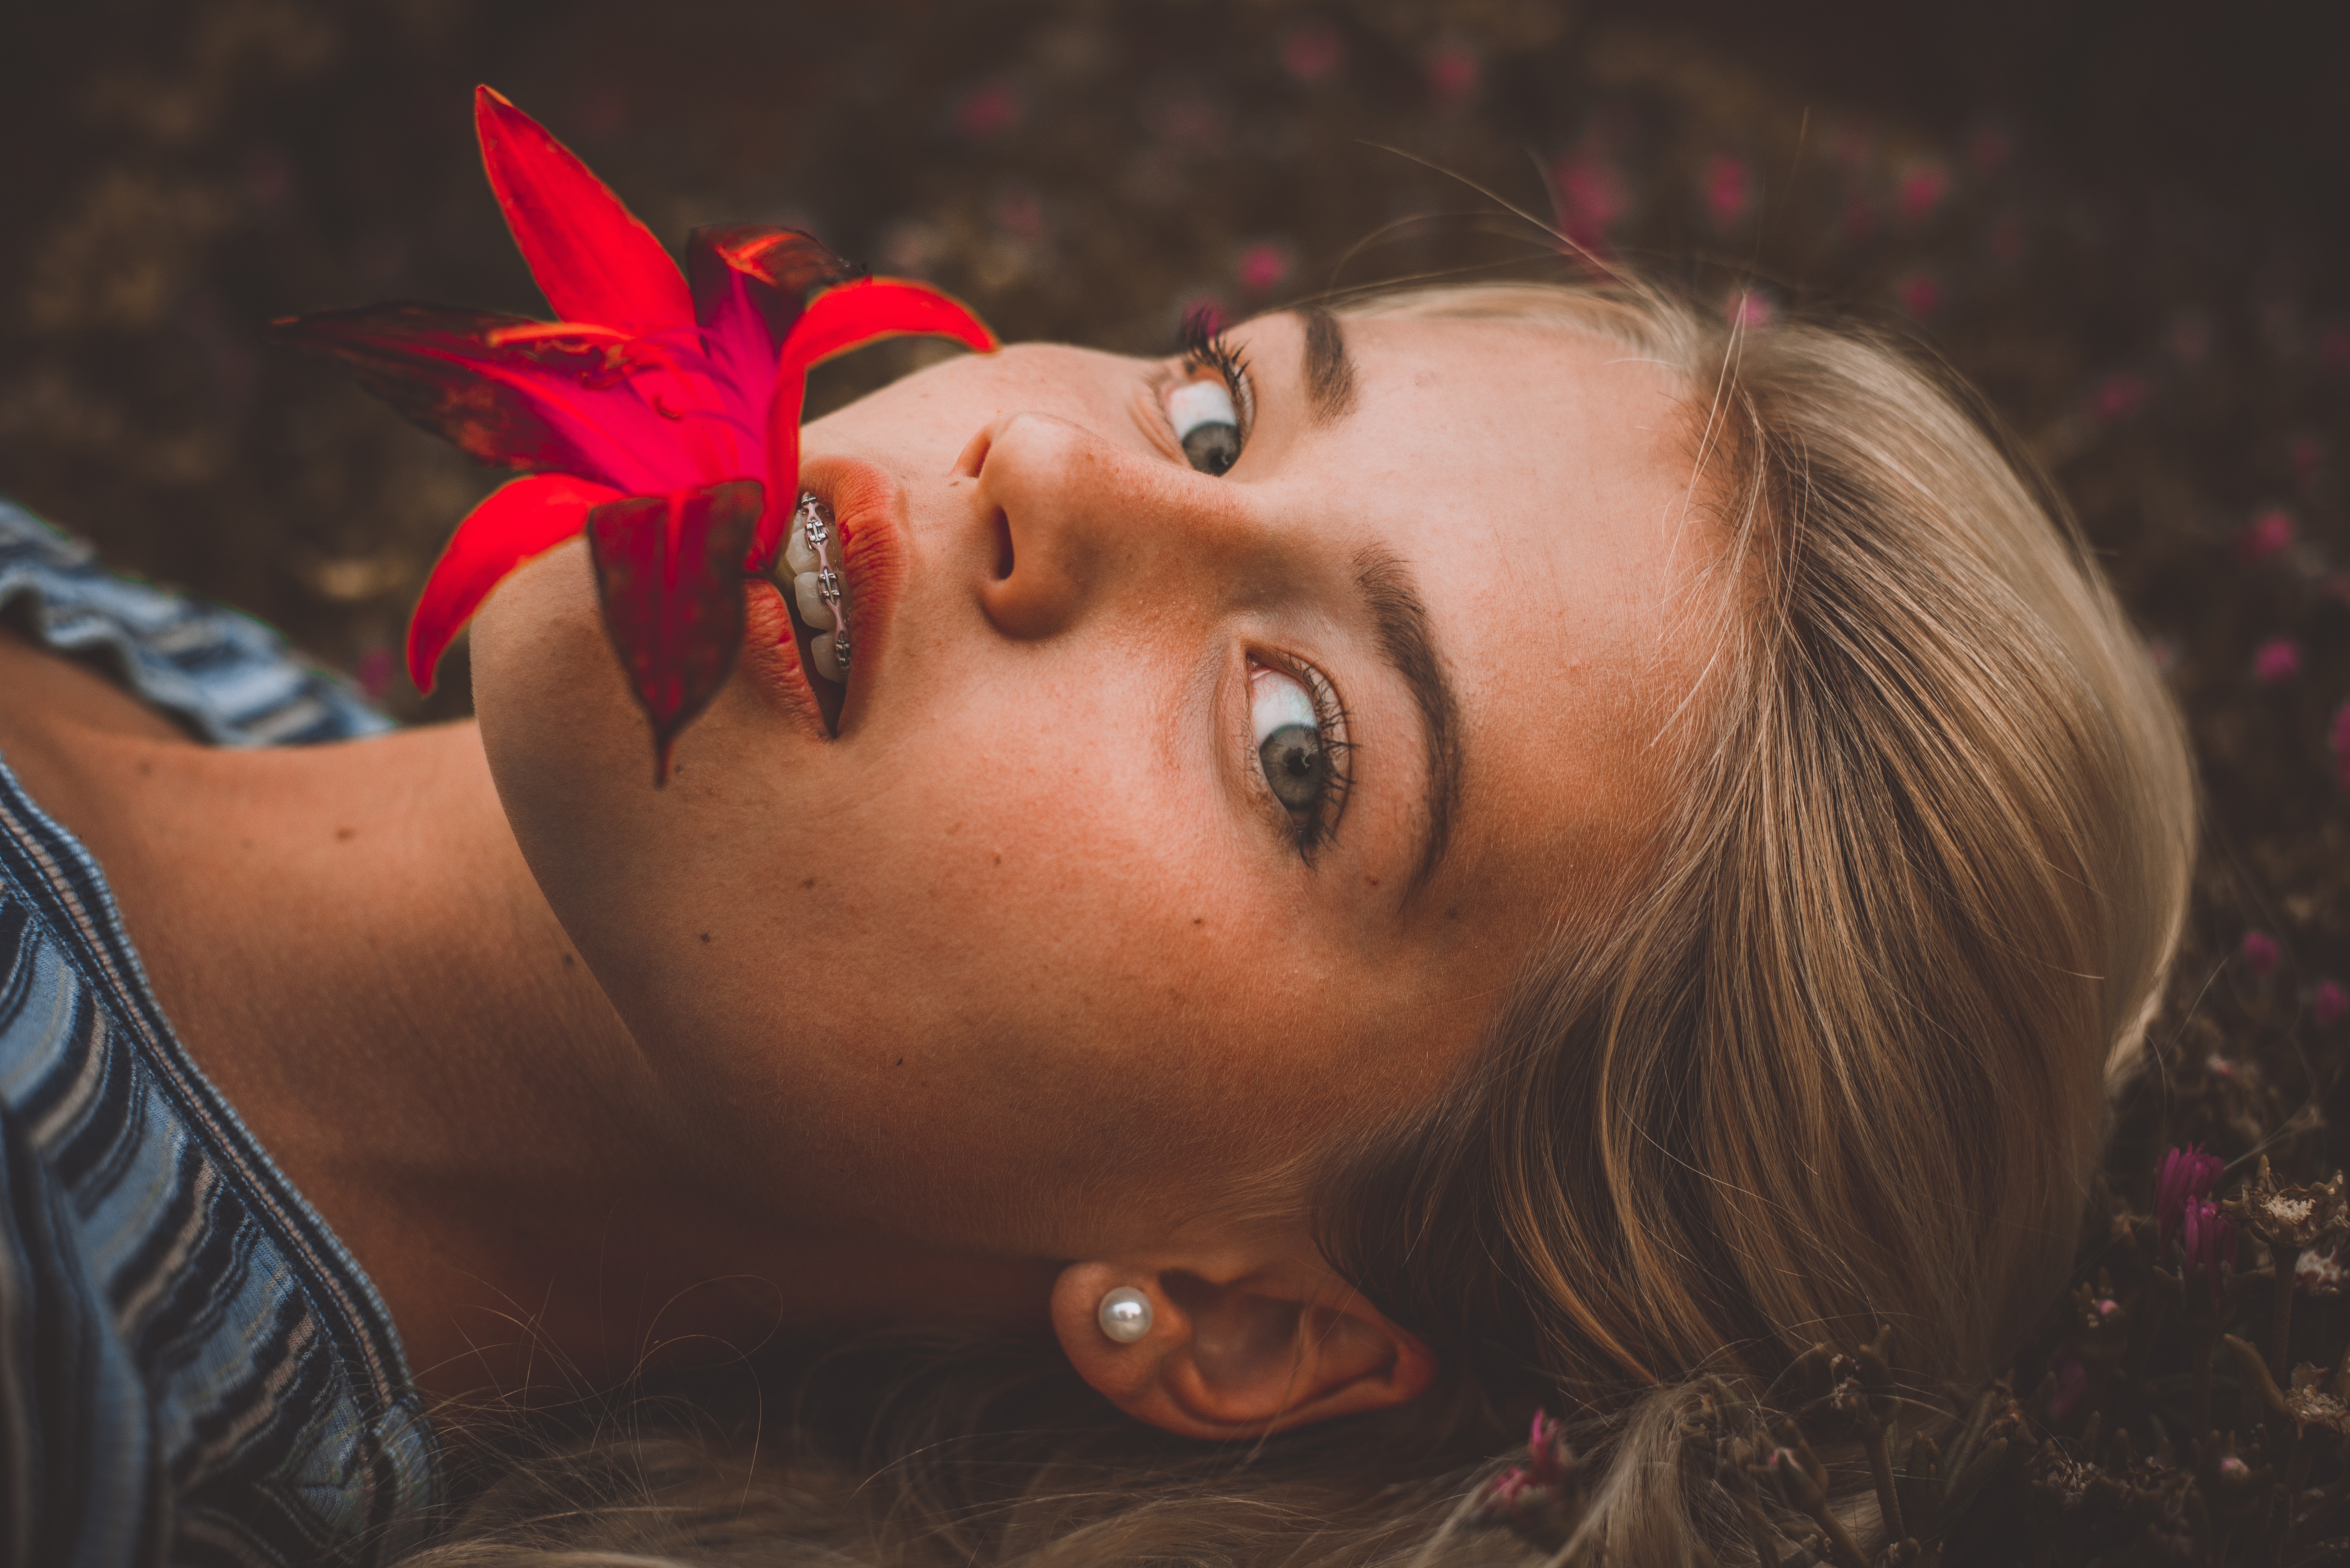
face, hair, lip, beauty, red, skin, eyebrow, head, nose, eye, close up, ear, organ, cheek, neck, mouth, model, eyelash, photography, blond, photo shoot, human body, portrait, portrait photography, long hair, body piercing, fashion accessory, flash photography, hair accessory